The Deep (1977 film)

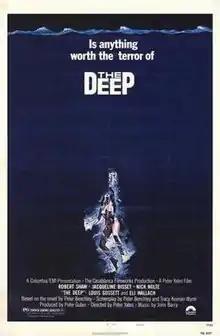
Theatrical release poster

The Deep is a 1977 adventure film based on Peter Benchley's 1976 novel of the same name. It was directed by Peter Yates, and stars Robert Shaw, Jacqueline Bisset and Nick Nolte.